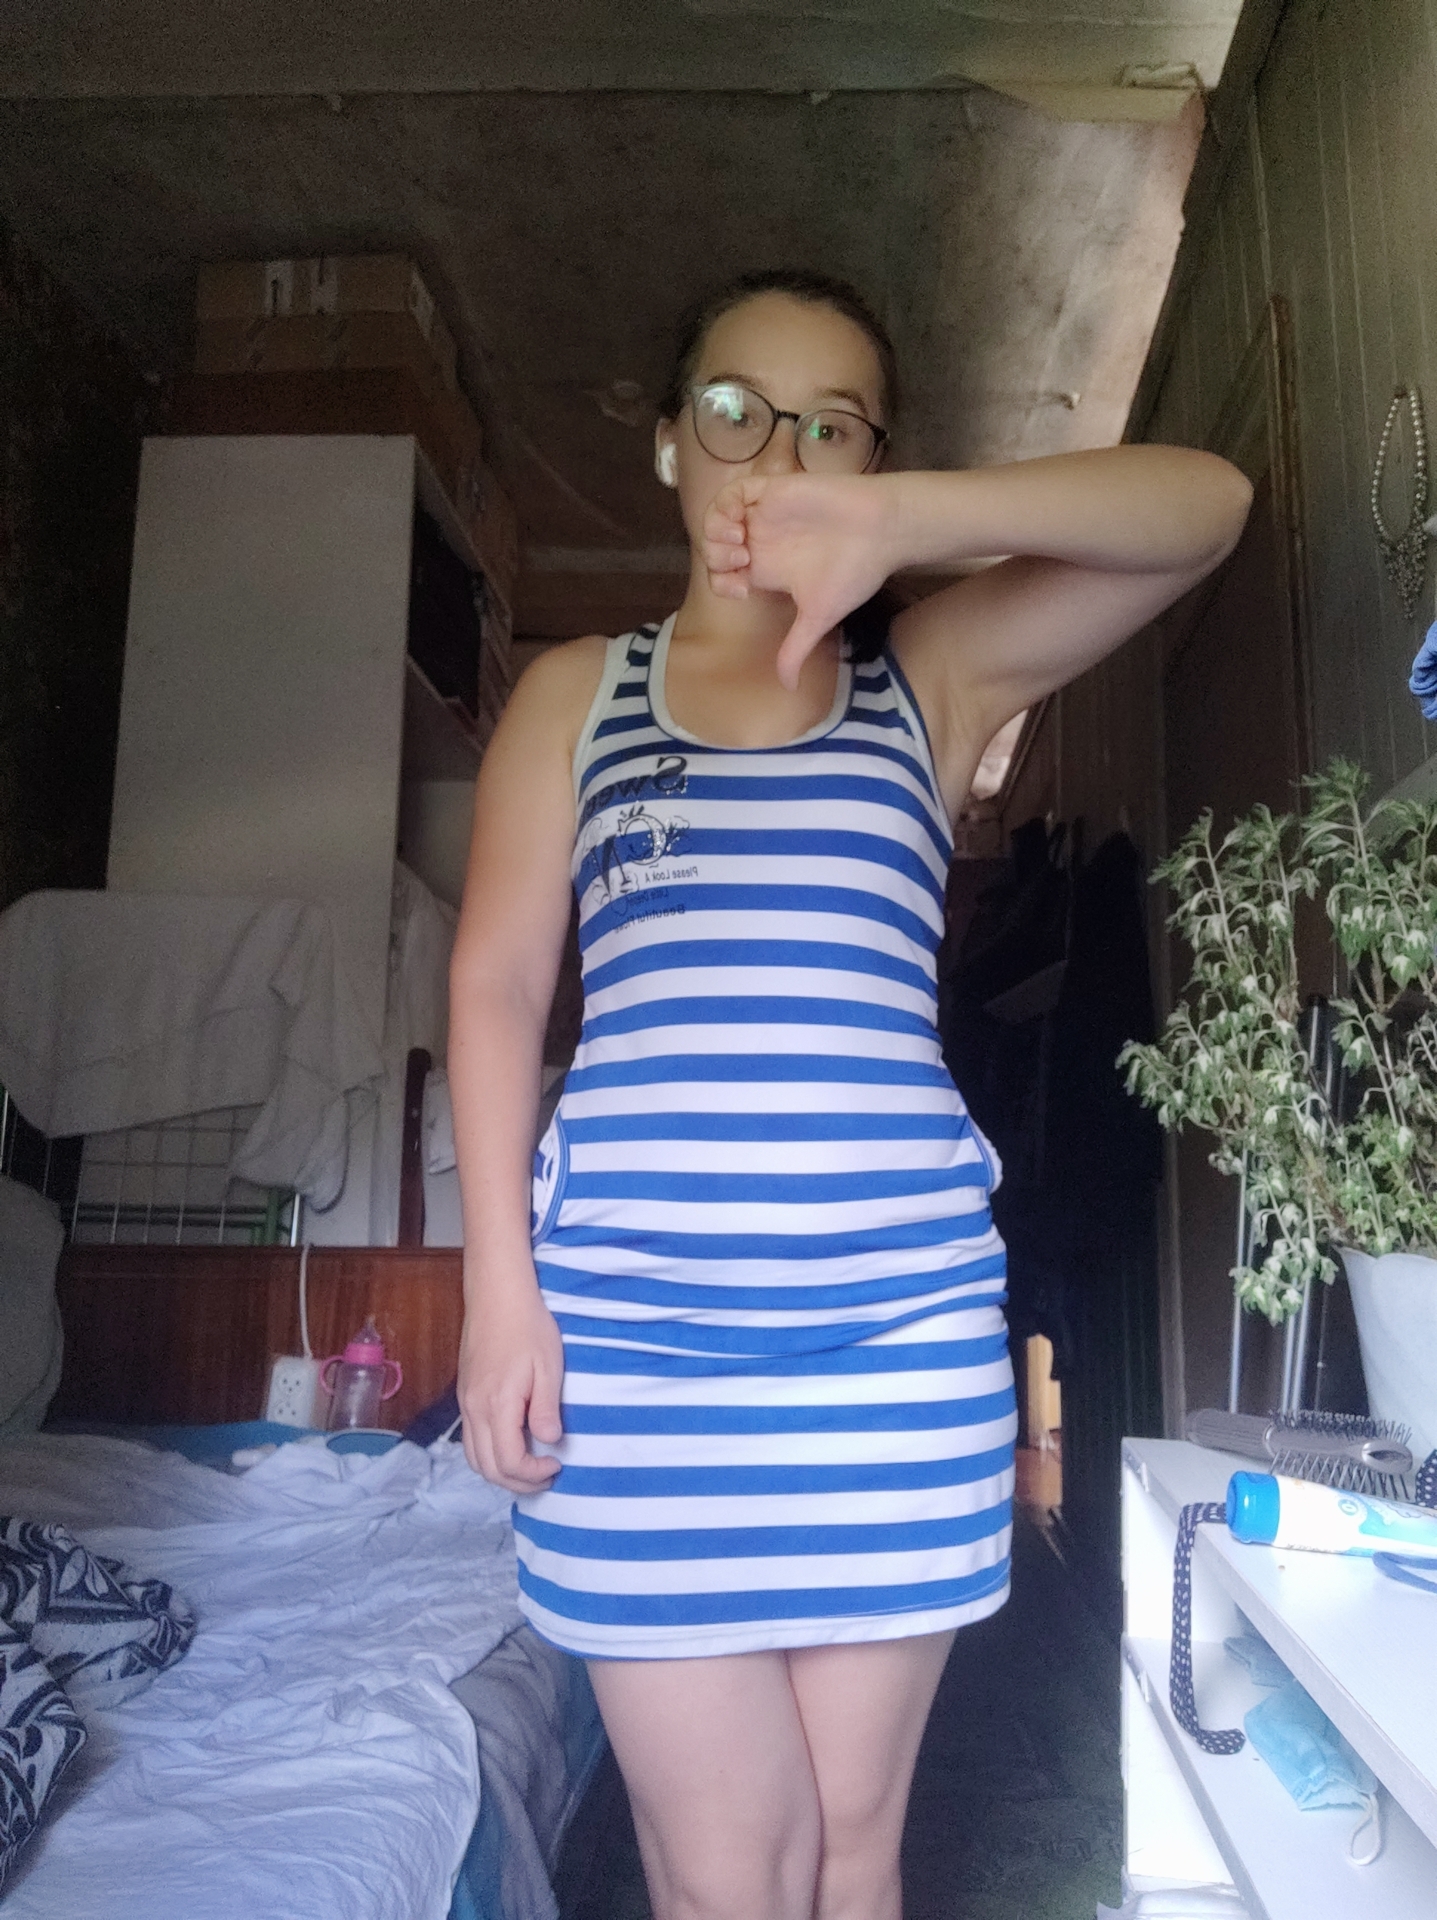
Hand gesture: dislike